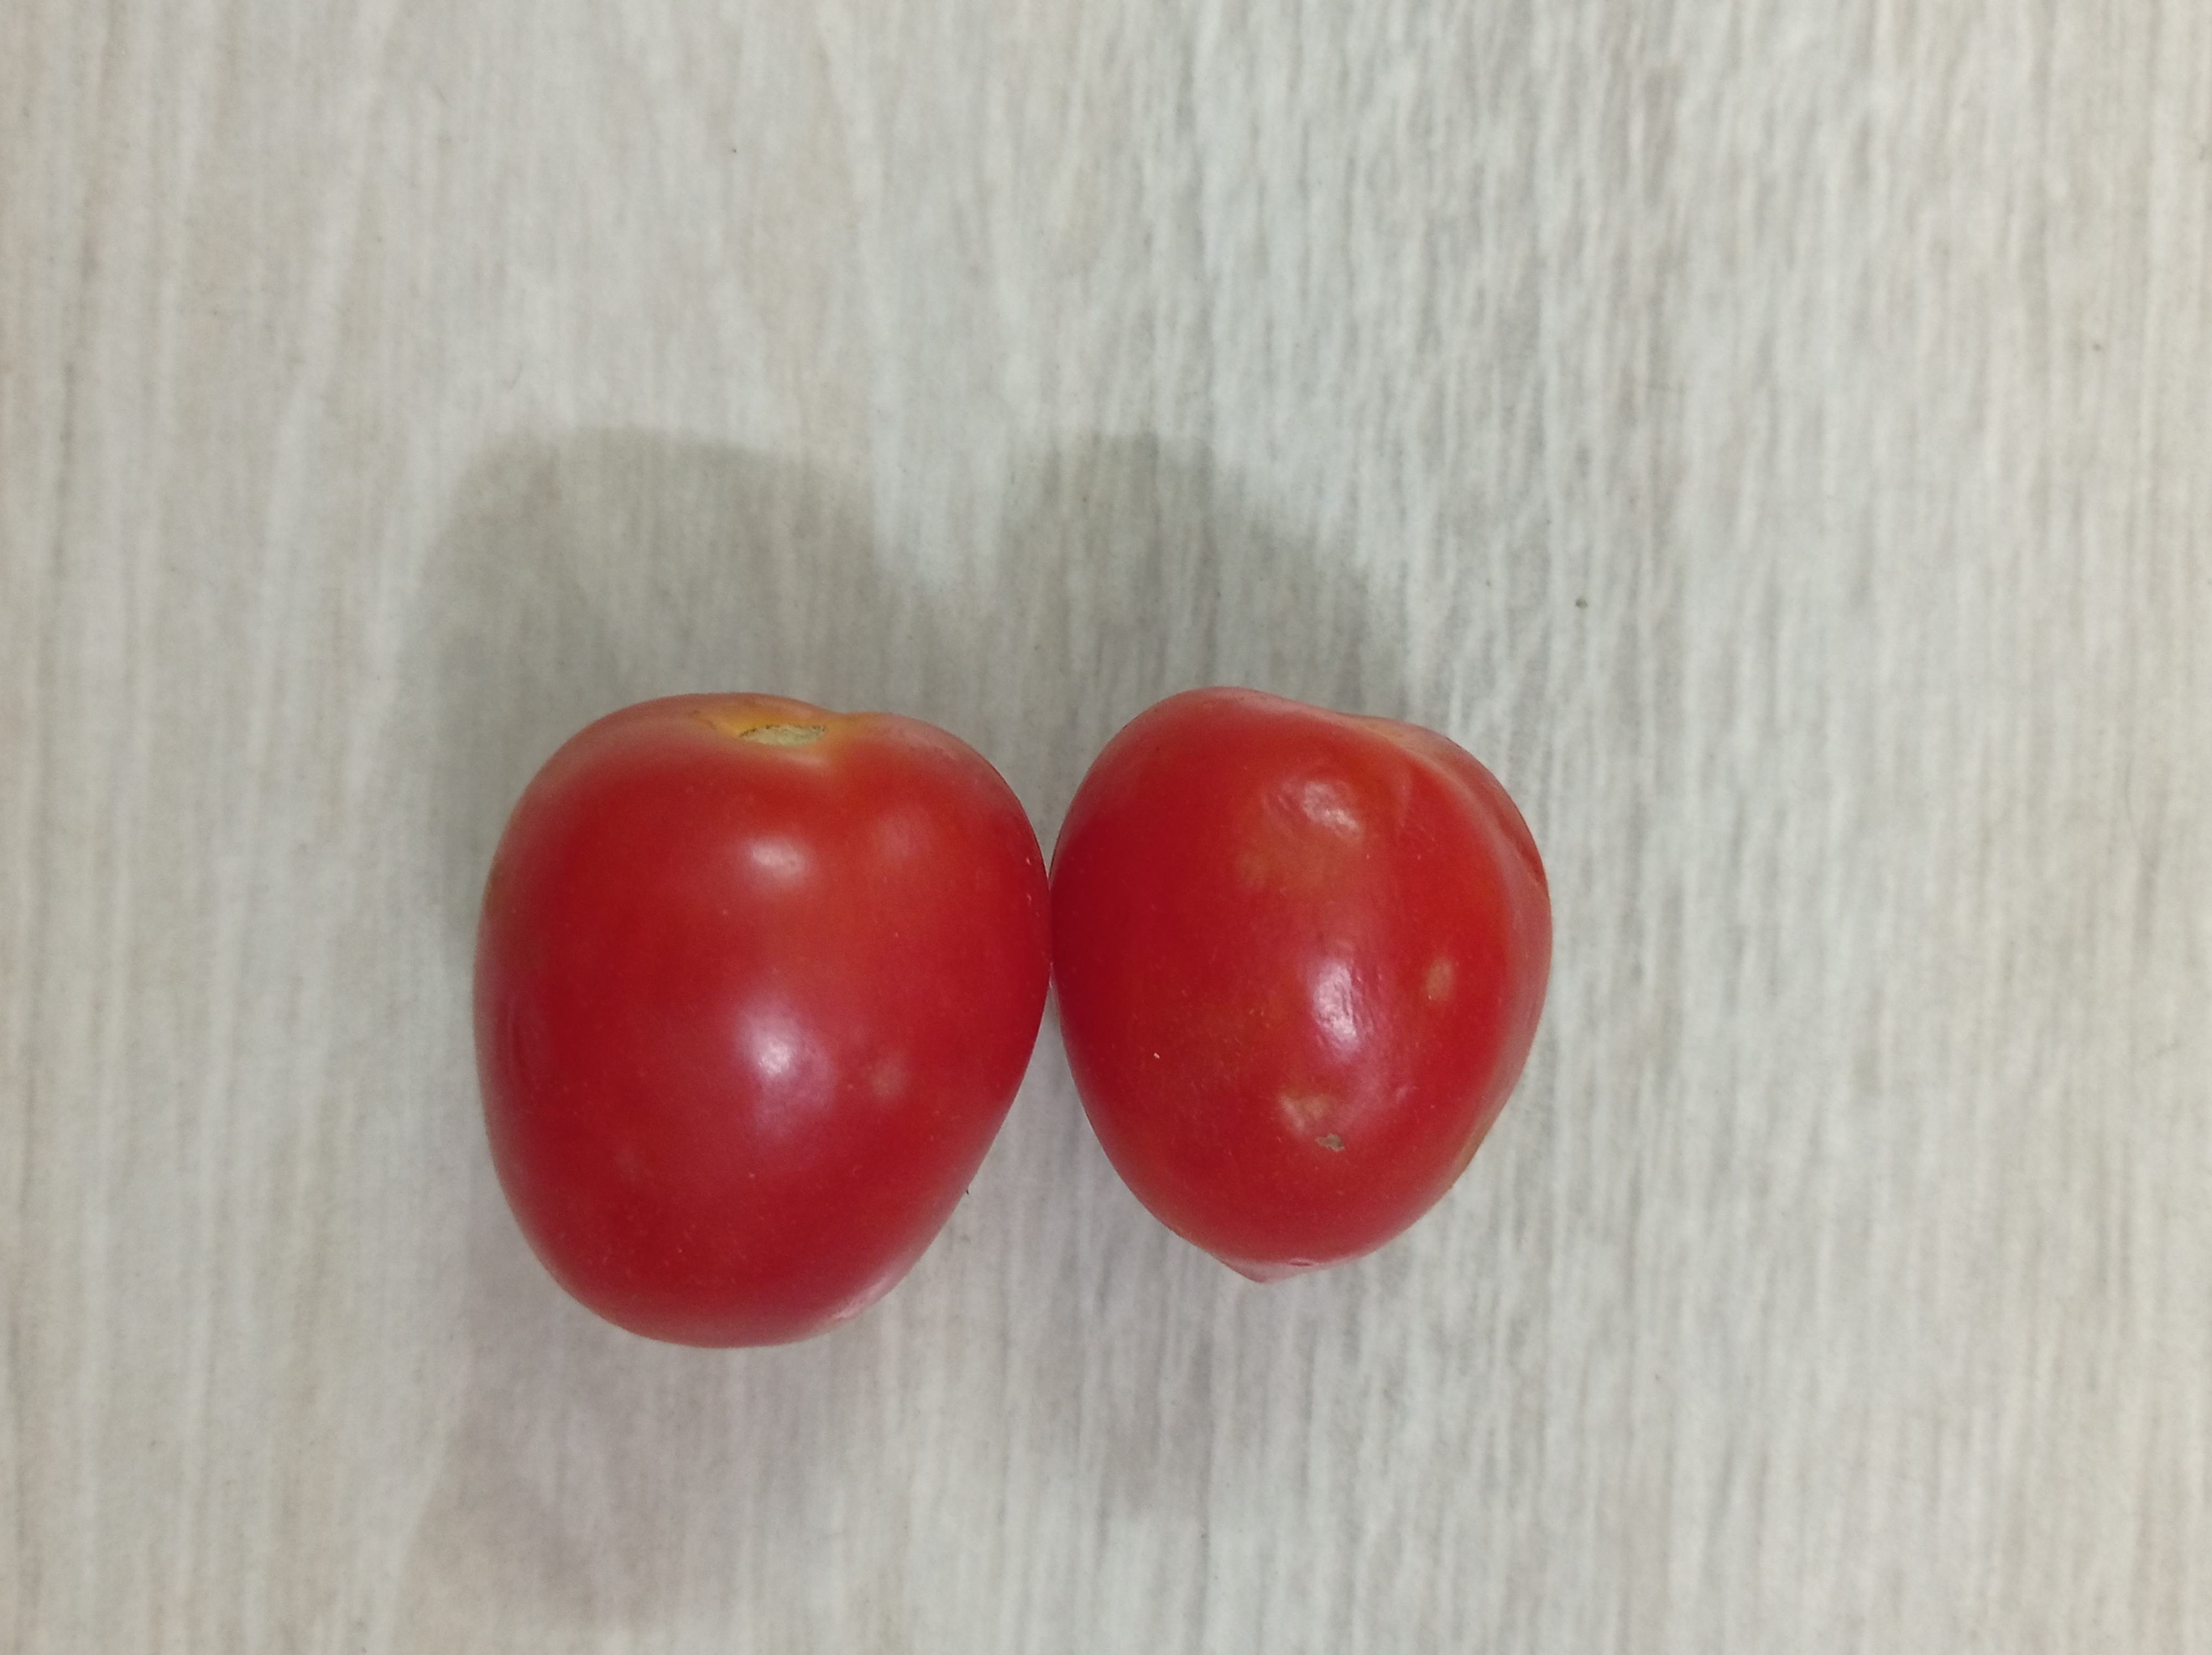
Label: Fresh